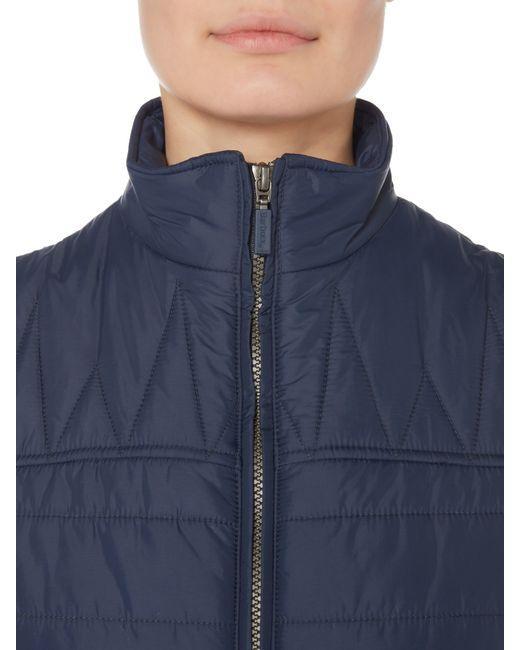
Jacke, Nylon, Ausgehen, schwarz, weich, Reißverschluss